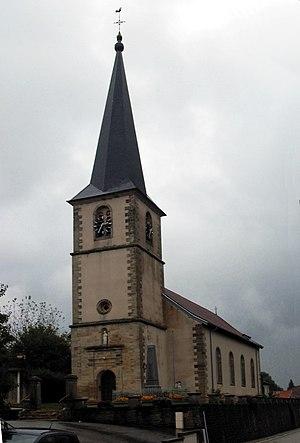
L'église Saint-Barthélemy de Lerrain
Lerrain est une commune française située dans le département des Vosges, en région Grand Est.